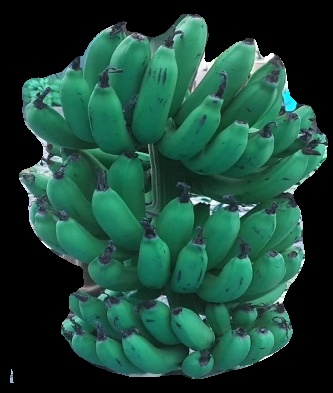
Variety: pachbale
Grade: grade3